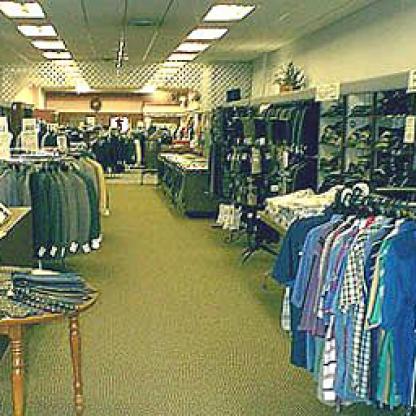
Scene: Indoor